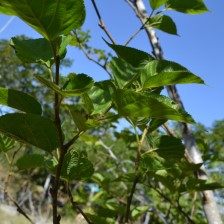
Variety: TaiwanStraberry